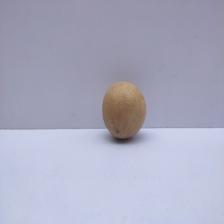
Size: Medium